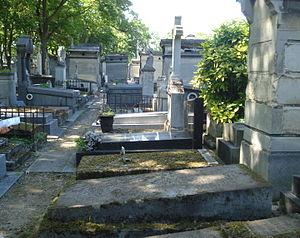
Clara Adèle Luce Herpin, nom de plume Lucien Perey (ou Lucien Pérey), née à Carouge, en Suisse, le 15 mars 1825, décédée le 11 avril 1914 à Paris, où elle est venu habiter en 1853, est une écrivaine et historienne française d'origine suisse. Elle est inhumée avec ses parents, son père le docteur Théodore Herpin (1799-1865) qui a laissé un nom pour ses travaux sur les maladies nerveuses. La tombe est dans la 28e division, avenue de la Croix, la tombe est sur la même ligne que le monument du baryton Paul-Bernard Barroilhet, (monument avec un buste), 7e tombe à droite, (il y a trois tombes très anciennes cote à cote, c'est celle du milieu). https://fr.wikipedia.org/wiki/Lucien_Perey https://fr.wikipedia.org/wiki/Th%C3%A9odore_Herpin
Clara Adèle Luce Herpin dite Lucien Perey, née à Carouge en 1825, décédée le 11 avril 1914 à Paris 8ᵉ, où elle est venue habiter en 1853, est une écrivaine et historienne française d'origine suisse.